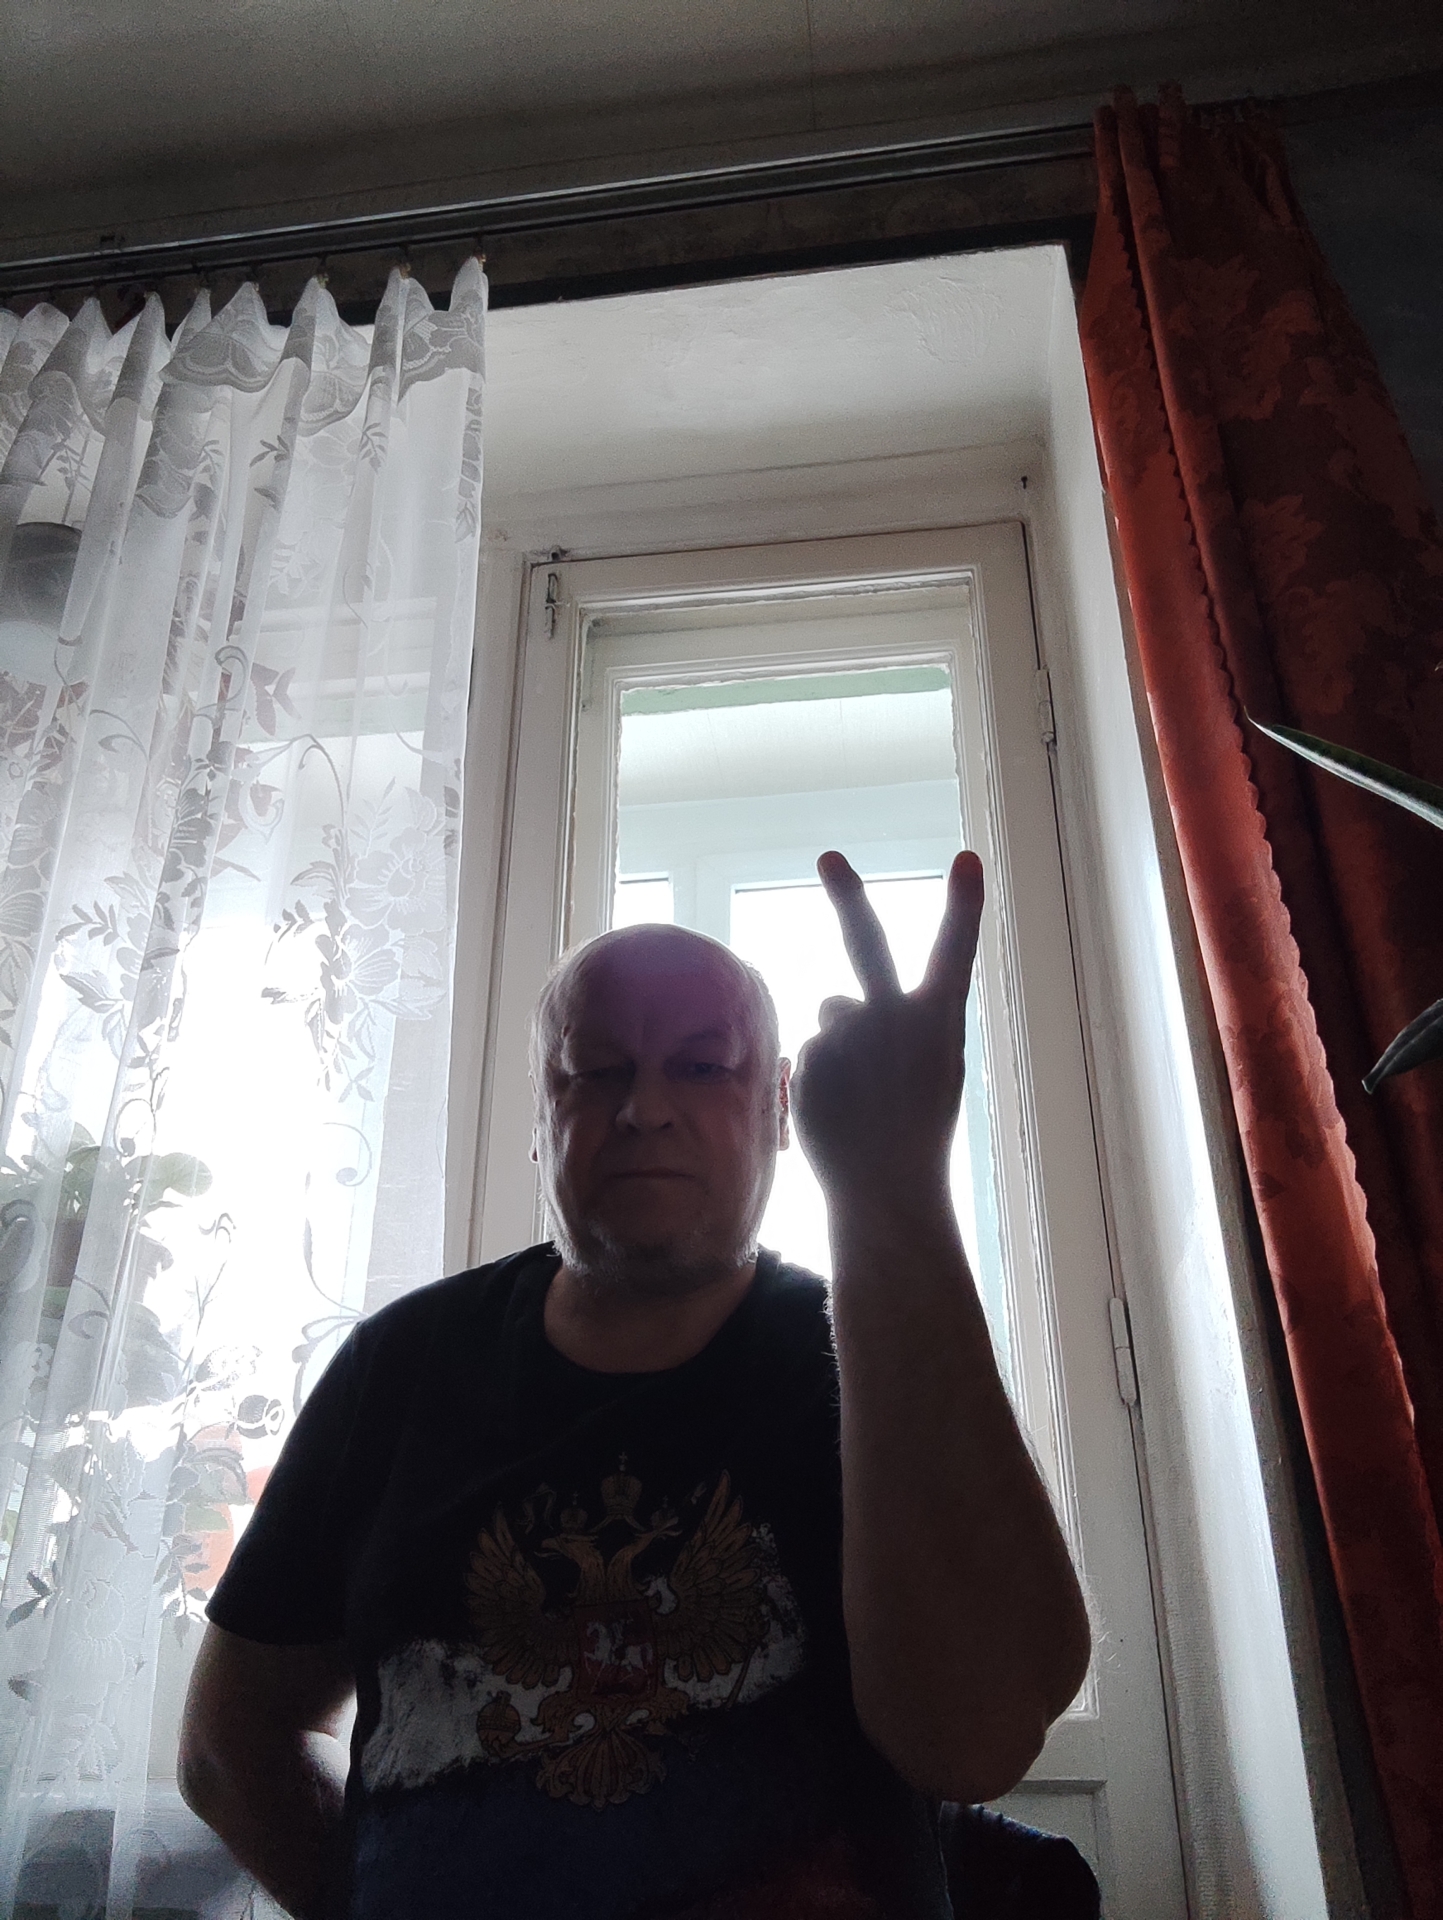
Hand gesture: peace_inverted